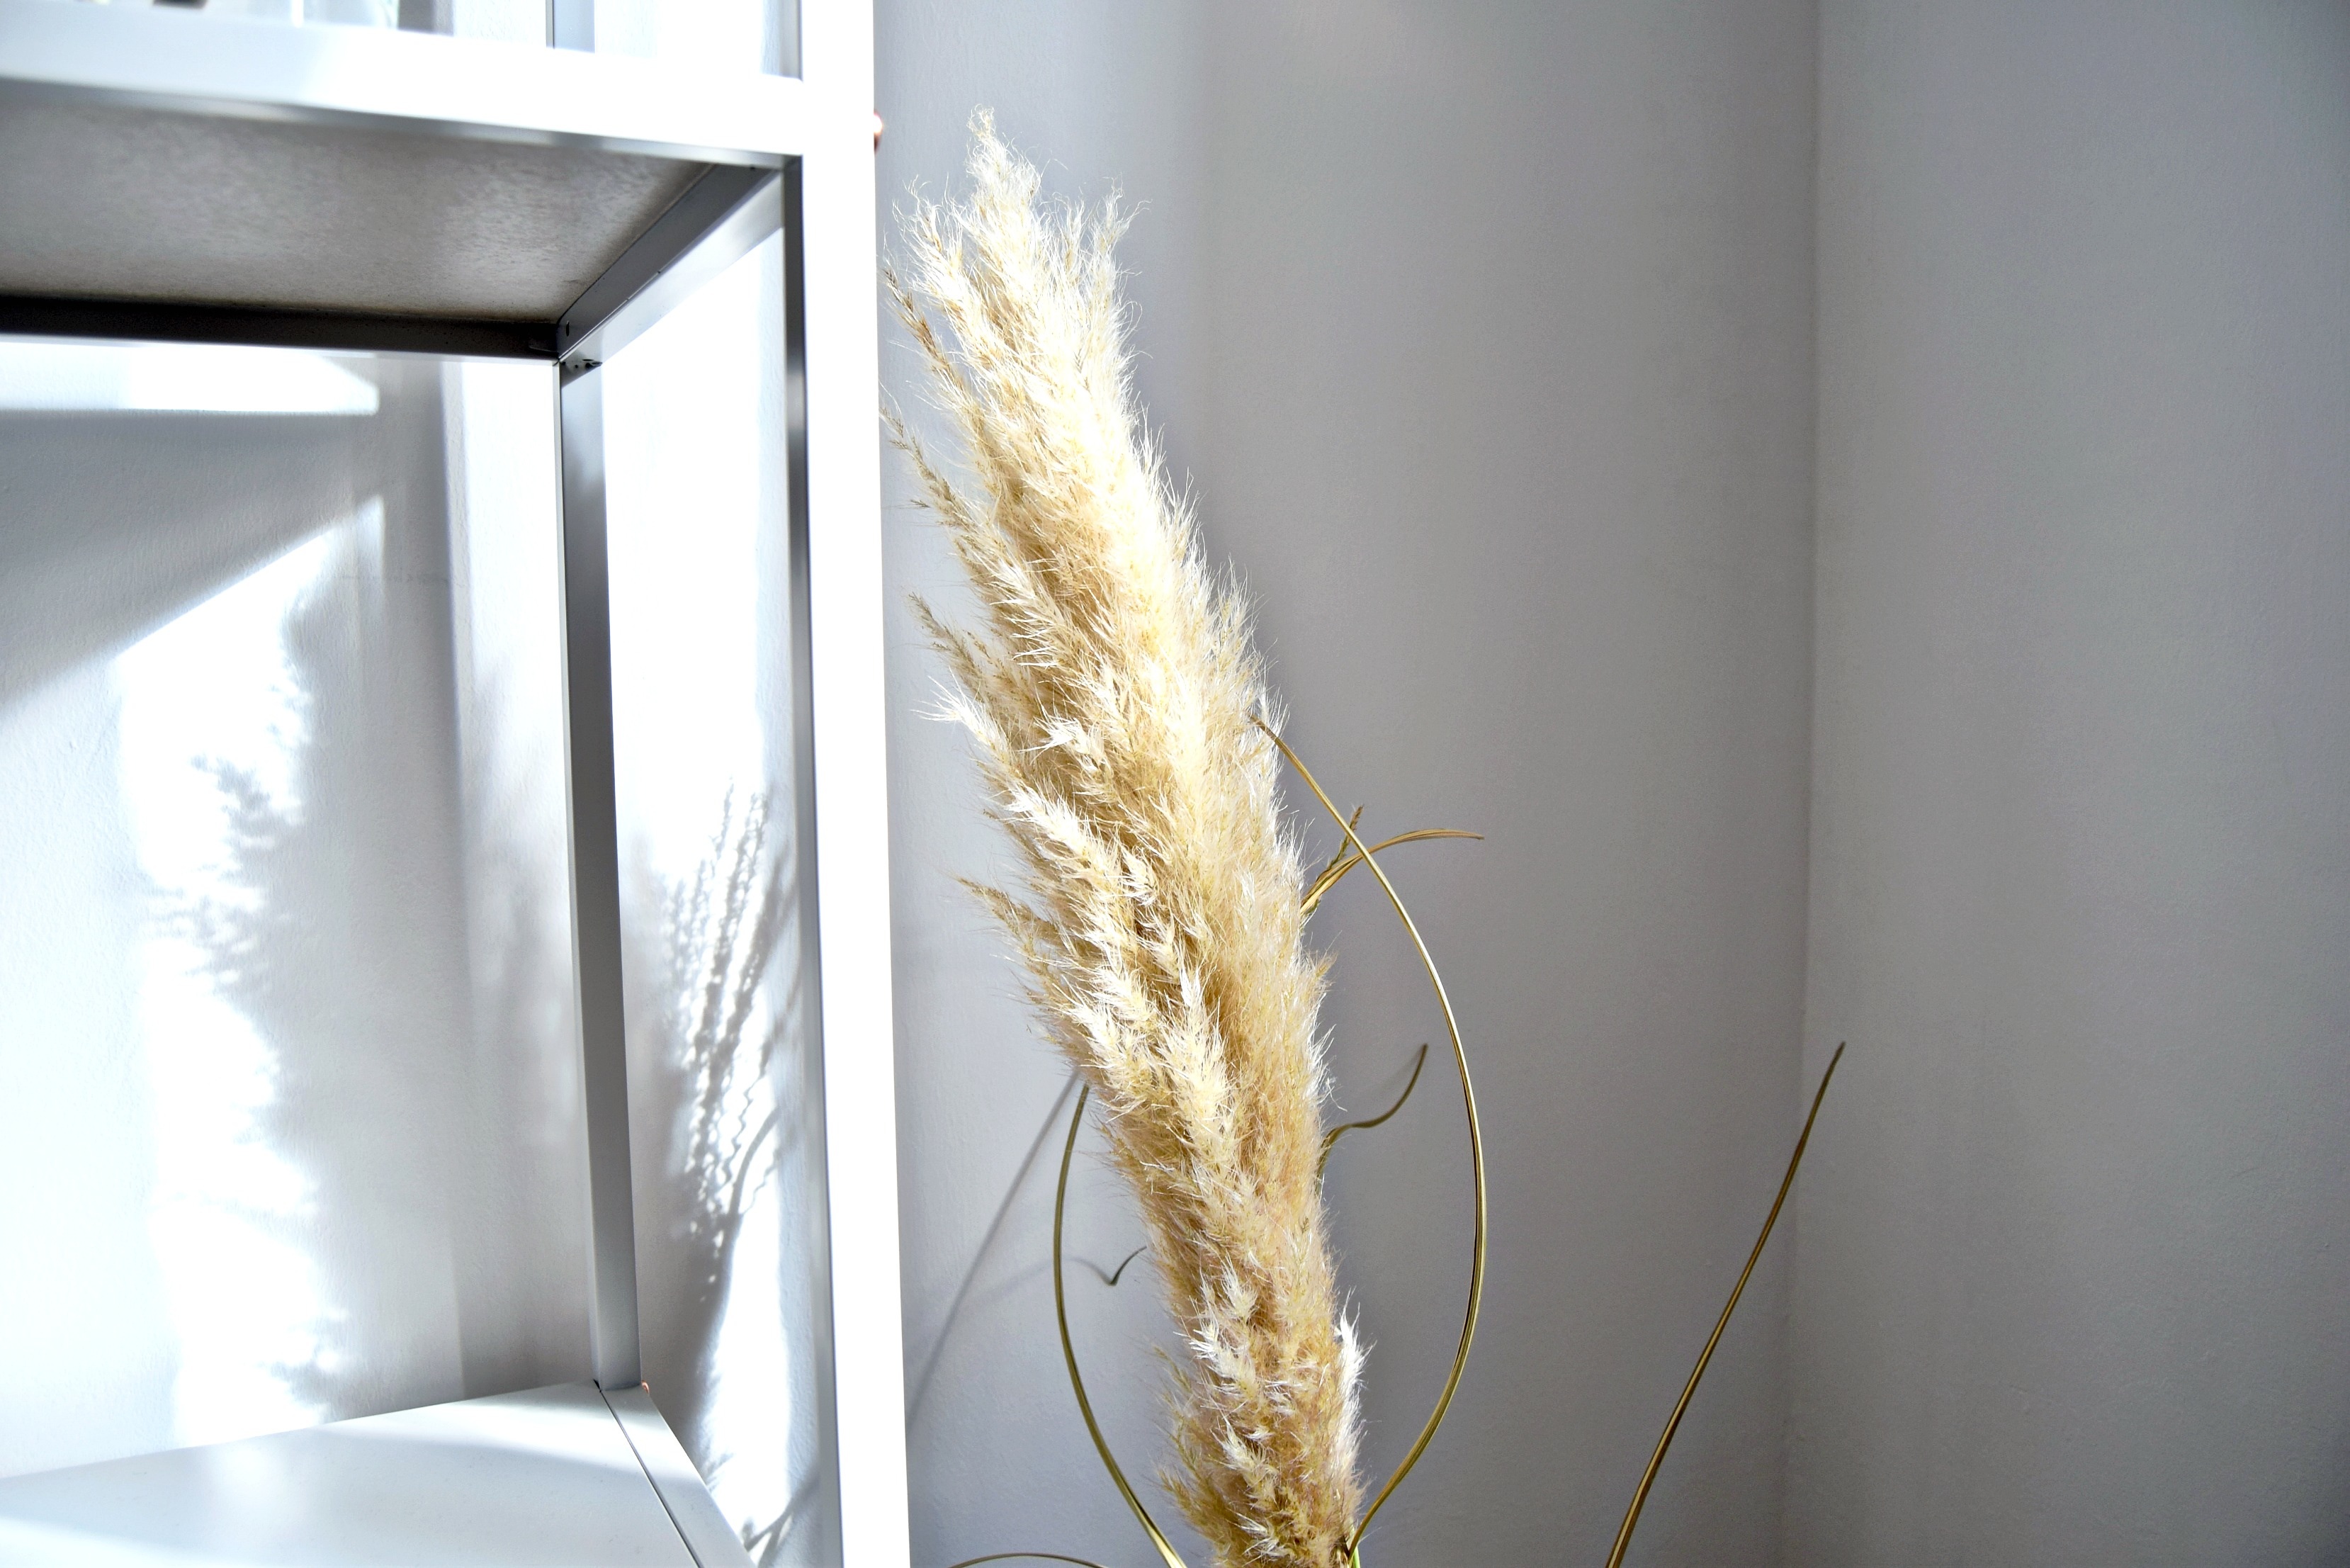
food, lighting, interior design, grass family